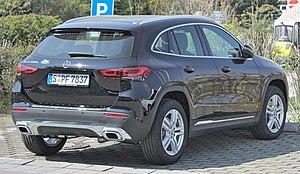
La Mercedes-Benz Classe GLA Type 247 est un crossover urbain commercialisé par le constructeur automobile allemand Mercedes-Benz à partir de 2020. Elle est la seconde génération du modèle après la Classe GLA produite de 2014 à 2020.